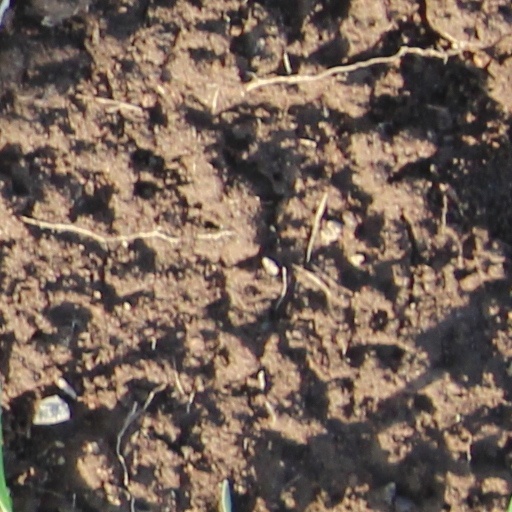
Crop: wheat